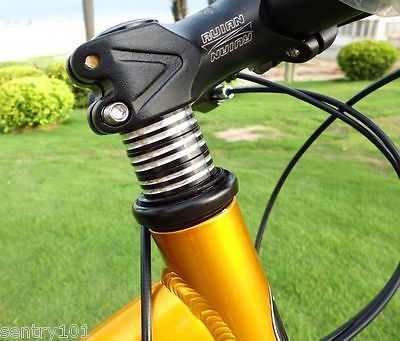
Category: bicycle